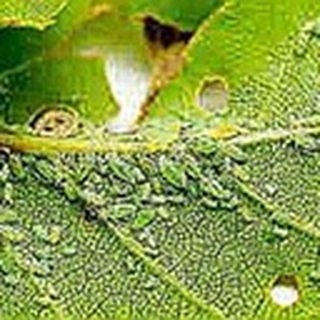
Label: cotton_aphids